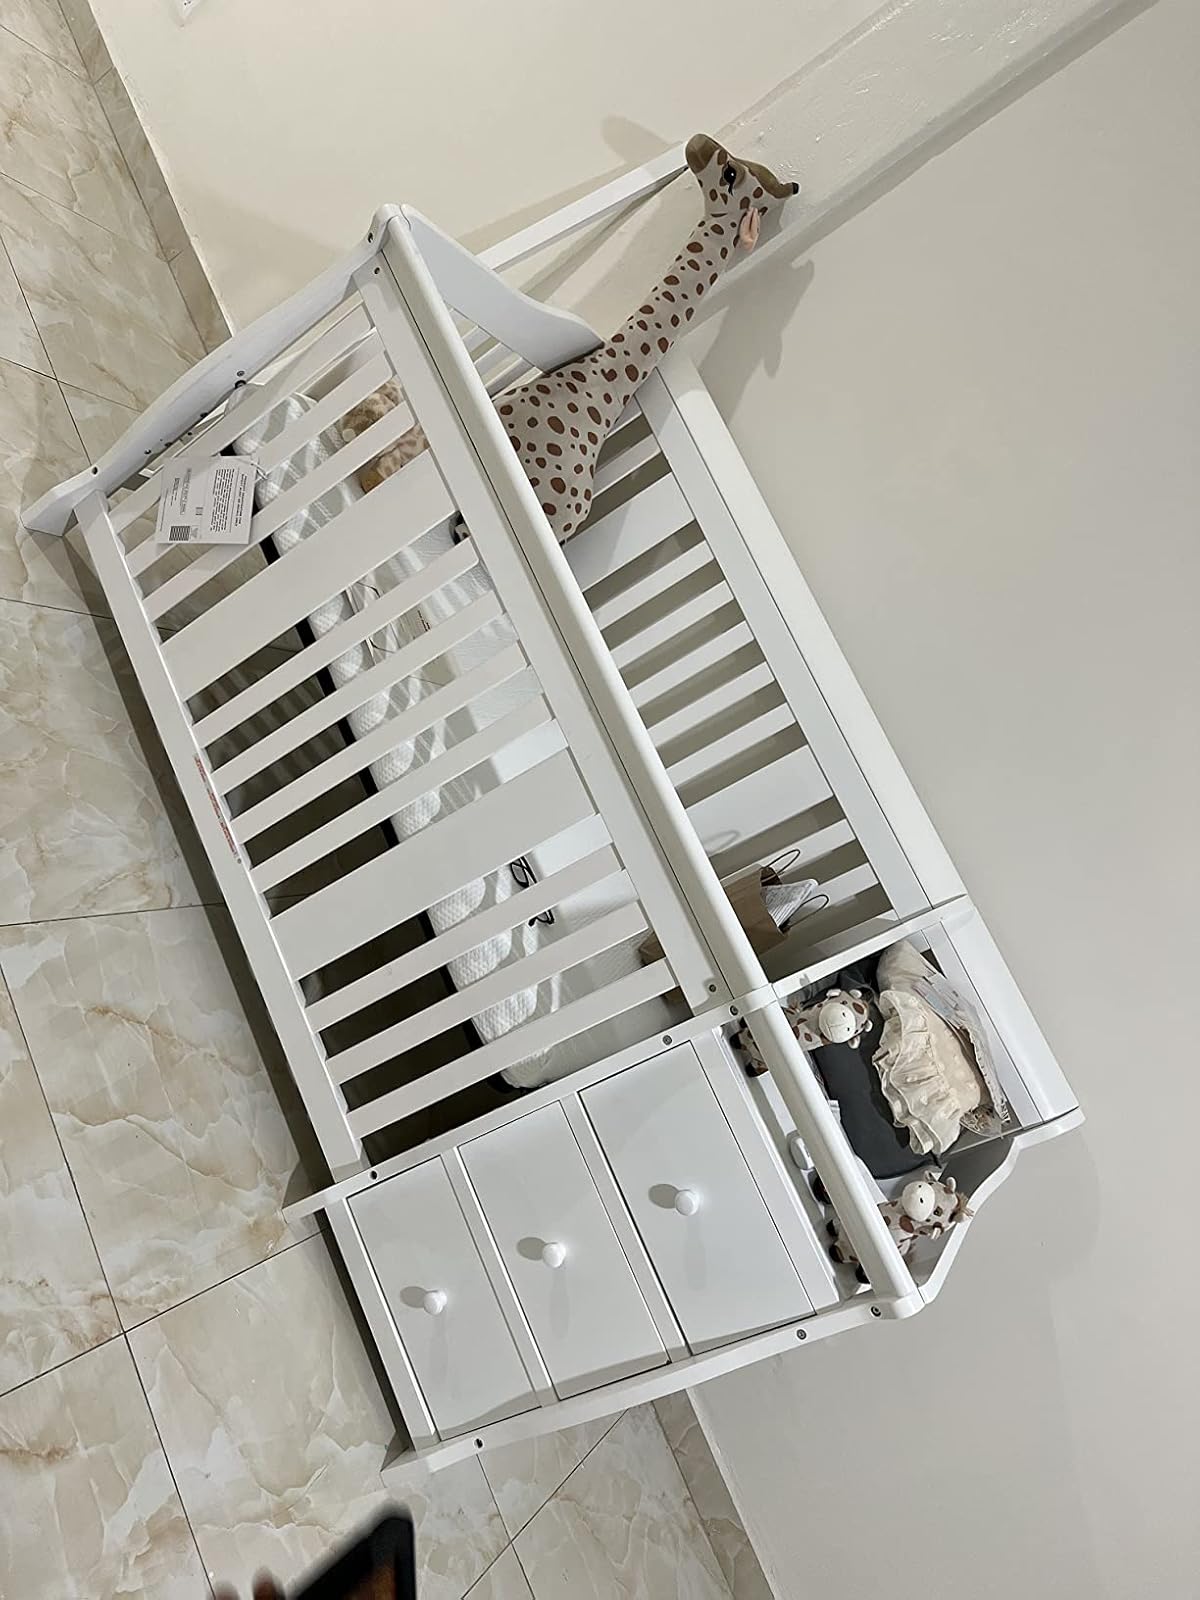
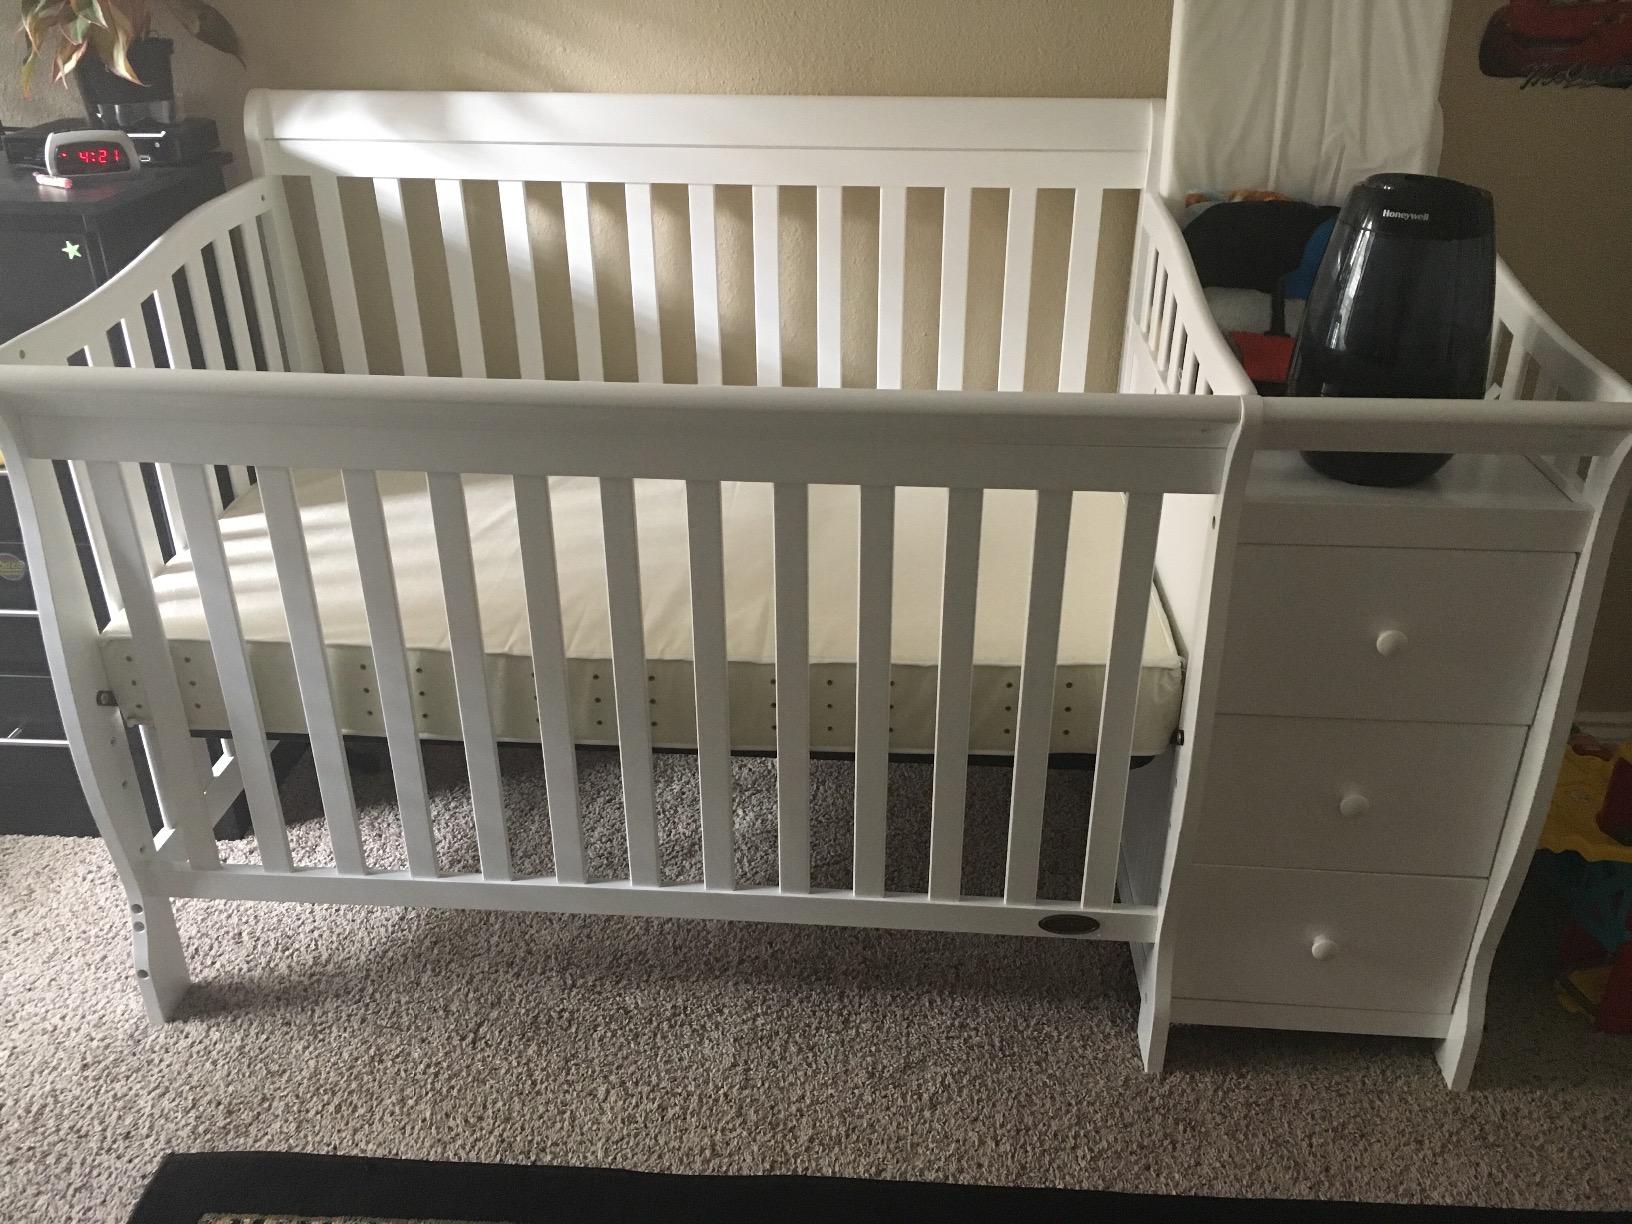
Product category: products_crib
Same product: yes